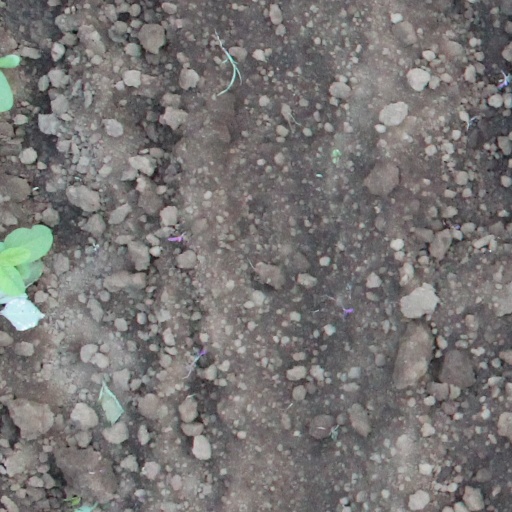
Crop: soybean